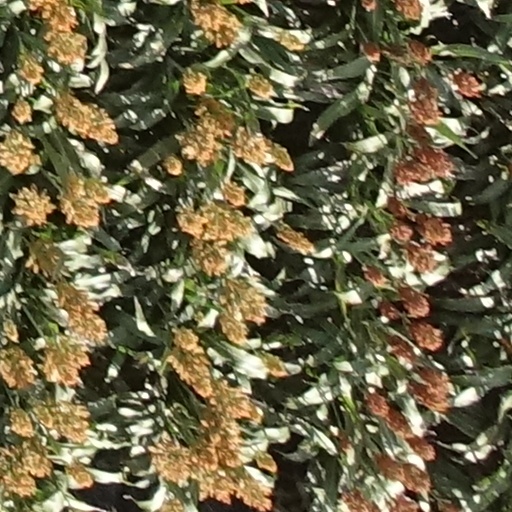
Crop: sorghum